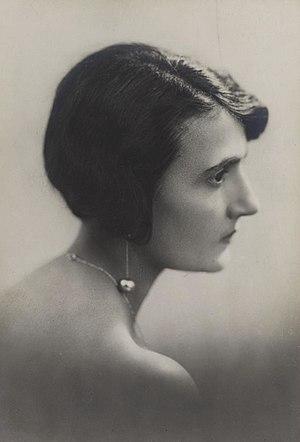
Isabelle Sandy.
Henri Manuel, né le 24 avril 1874 à Paris dans le 3ᵉ arrondissement et mort le 11 septembre 1947 à Neuilly-sur-Seine, est un photographe portraitiste français. Ses frères Gaston et Lucien sont quant à eux, créateurs du studio, G.L. Manuel frères.
Isabelle Sandy, ou Madame Pierre Xardel, pseudonymes d'Isabelle Dieudonnée Marie Fourcade, née le 15 juin 1884 à Cos et morte le 8 mai 1975 à Foix, est une écrivaine et animatrice de radio française.